Cuautitlán Izcalli

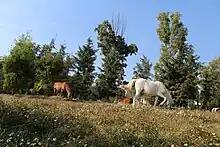
Horses around lago de Guadalupe

The principal water currents in Izcalli are the , which crosses an approximate extension of 40 km of the municipal territory, and the Hondo de Tepotzotlán River. The main bodies of water in the municipality are: